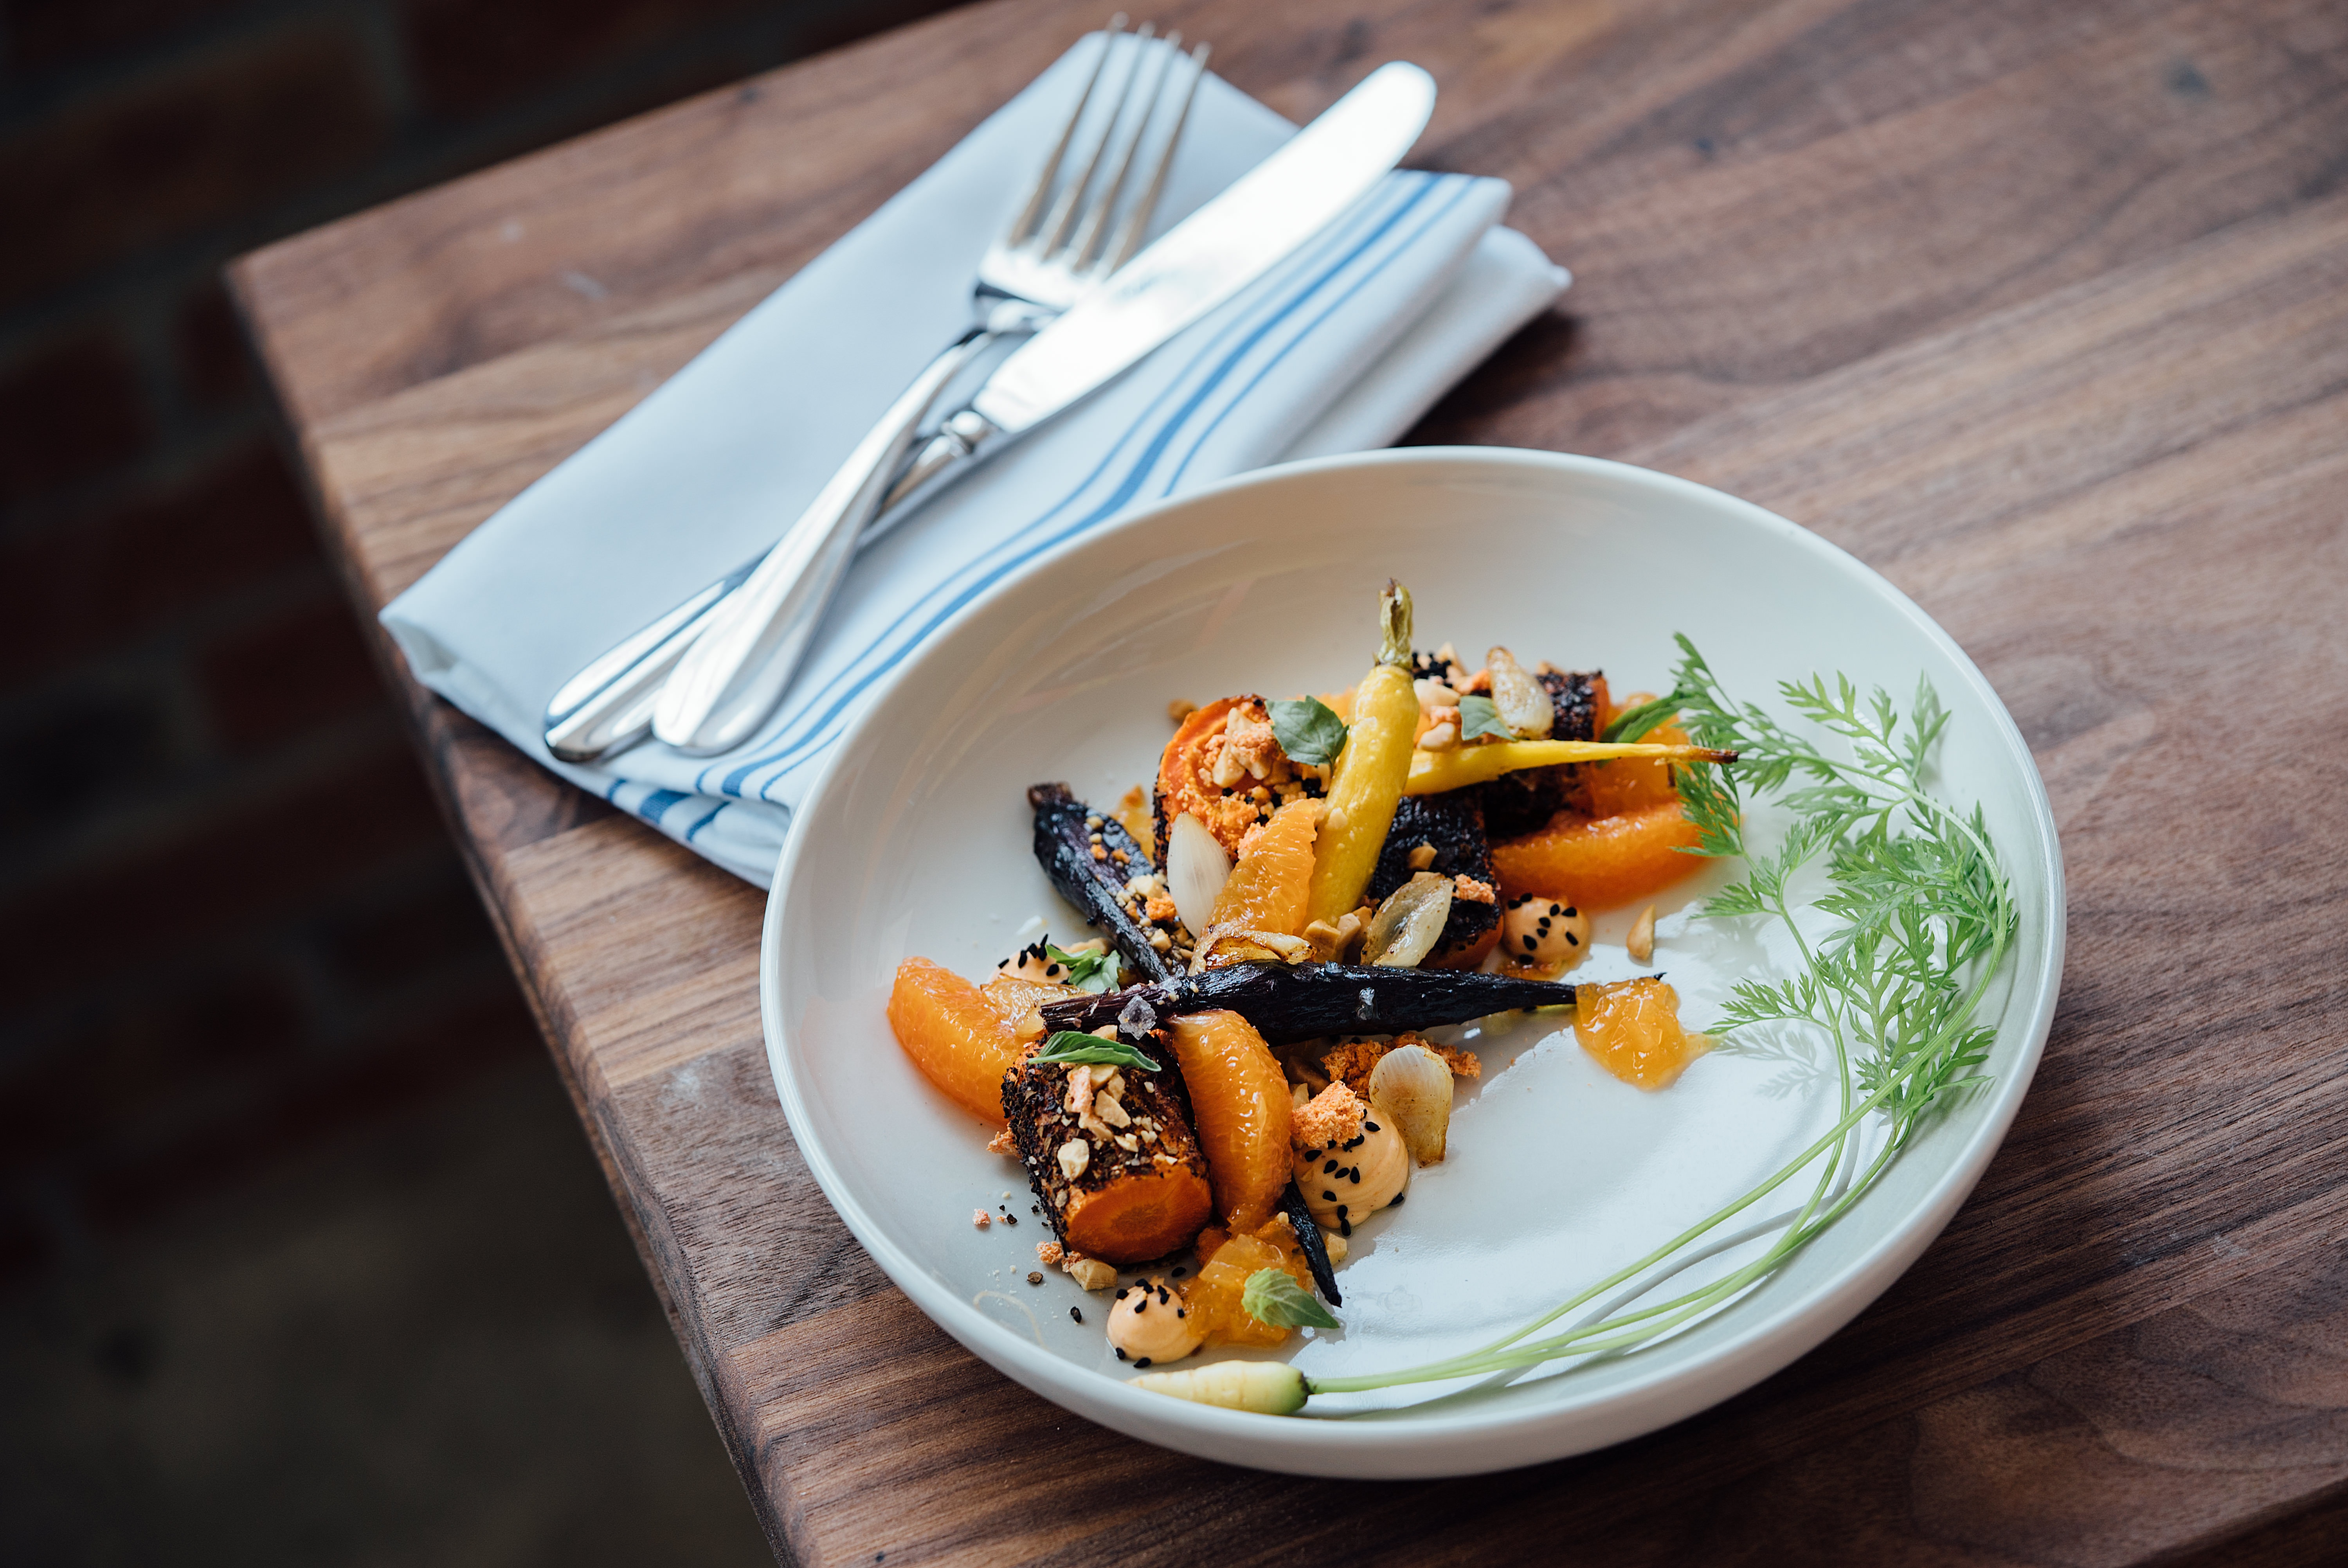
table, plant, rustic, bowl, dish, meal, food, salad, produce, vegetable, colourful, plate, colorful, healthy, lunch, cuisine, delicious, still life, health, wooden table, nutrition, vegetables, dinner, flowering plant, flatware, land plant